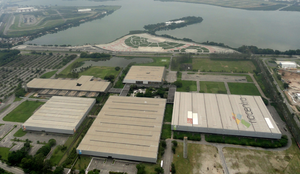
La délégation des États fédérés de Micronésie aux Jeux olympiques d'été de 2016 à Rio de Janeiro au Brésil comprend cinq athlètes : un homme et une femme en athlétisme, un homme et une femme en natation, une femme en boxe. Il s'agit de la cinquième apparition de l'État micronésien à des Jeux olympiques d'été depuis ses débuts en 2000 à Sydney en Australie, quatorze ans après son indépendance. La nageuse Debra Daniel participe pour la troisième fois à des Jeux olympiques d'été. L'ensemble des athlètes ont pu participer à ces Jeux grâce à des invitations. Aucun des athlètes n'a passé le stade des séries.
Les Jeux olympiques d'été de 2016 ont été célébrés en 2016 à Rio de Janeiro, au Brésil. Le lieu de la compétition a été choisi le 2 octobre 2009 et annoncé par Jacques Rogge, lors de la 121ᵉ session du Comité international olympique, qui se tenait à Copenhague, au Danemark.
Riocentro est un complexe consacré à l'accueil de salons événementiels, de compétitions sportives et de concerts situé dans le quartier de Barra da Tijuca à Rio de Janeiro au Brésil. Construit en 1977, c'est le plus grand complexe de ce type en Amérique latine. Il est exploité par la société française GL Events depuis 2006.